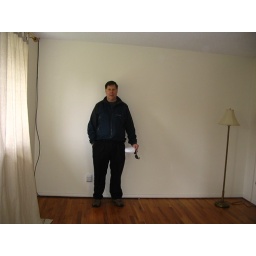
Wall opposite the mirrored closet in mb, window to the left looks up at Ryan Street, door is to the right.